Soil morphology

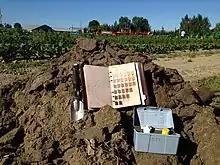
Field equipment for soil description

Soil morphology is the branch of soil science dedicated to the technical description of soil, particularly physical properties including texture, color, structure, and consistence. Morphological evaluations of soil are typically performed in the field on a soil profile containing multiple horizons.